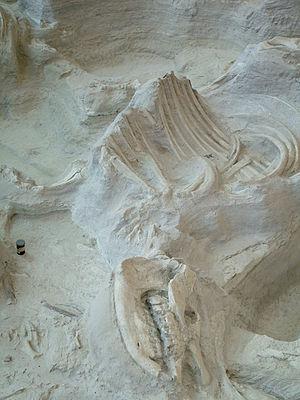
Liste des parcs d'État du Nebraska aux États-Unis d'Amérique par ordre alphabétique. Ils sont gérés par le Nebraska Game and Parks Commission.